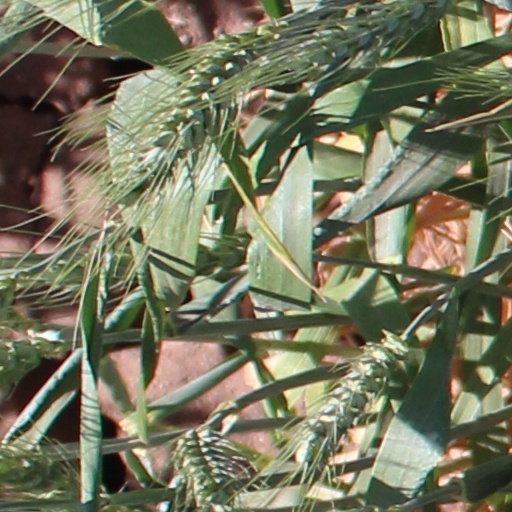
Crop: wheat